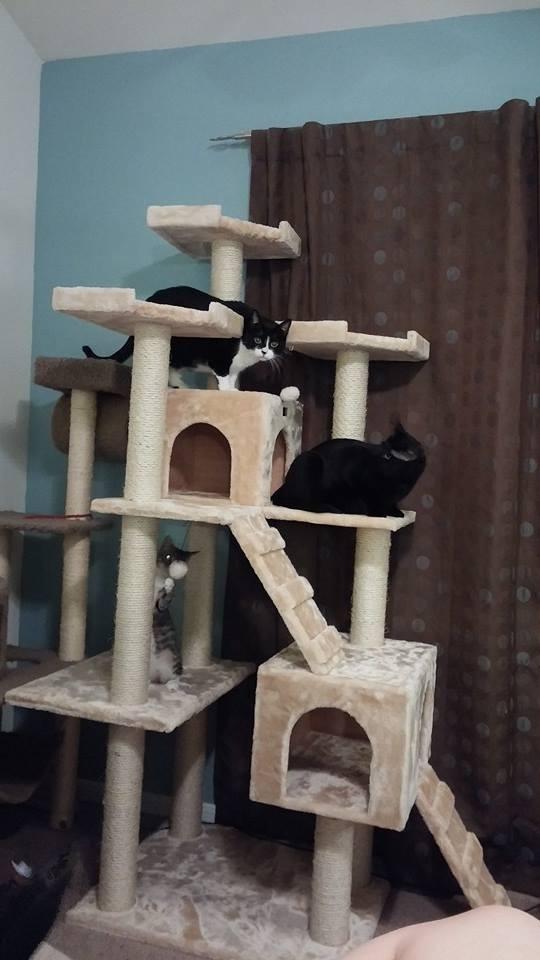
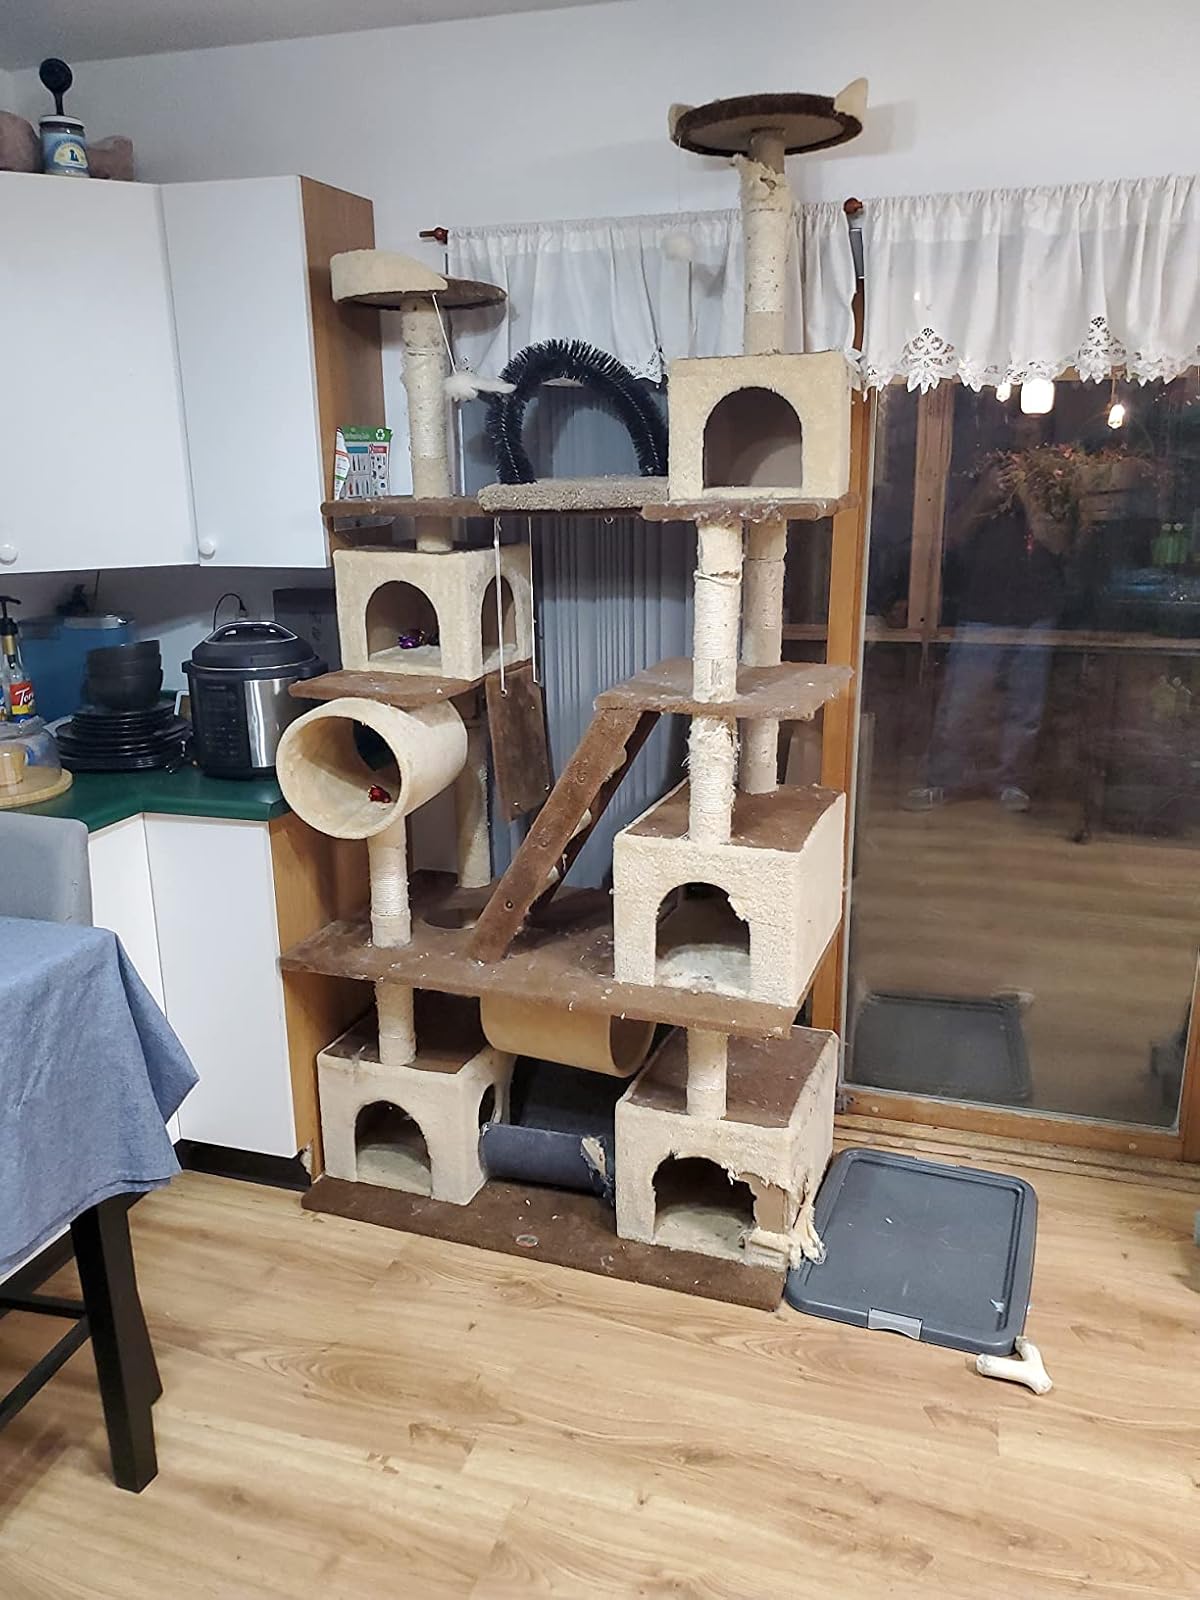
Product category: items_cat tree
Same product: no